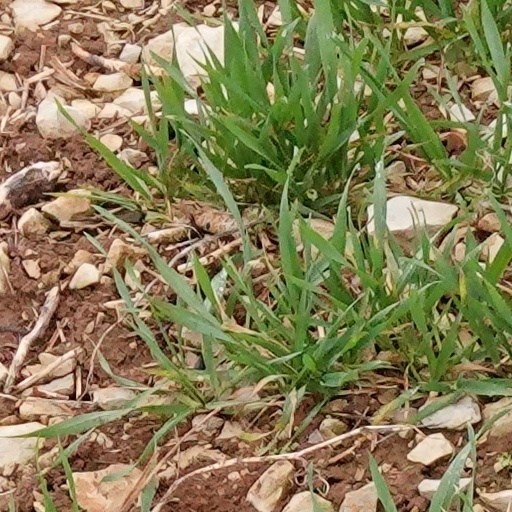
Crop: wheat